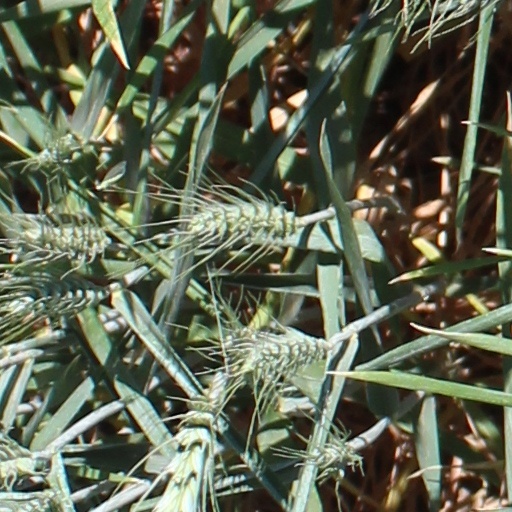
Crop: wheat